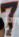
Number: 7